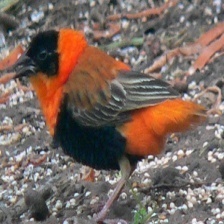
Species: NORTHERN RED BISHOP
Scientific name: EUPLECTES FRANCISCANUS